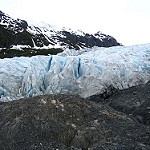
Label: glacier